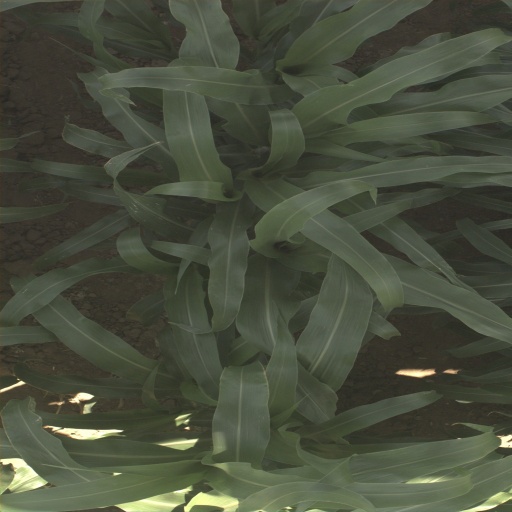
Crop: sorghum